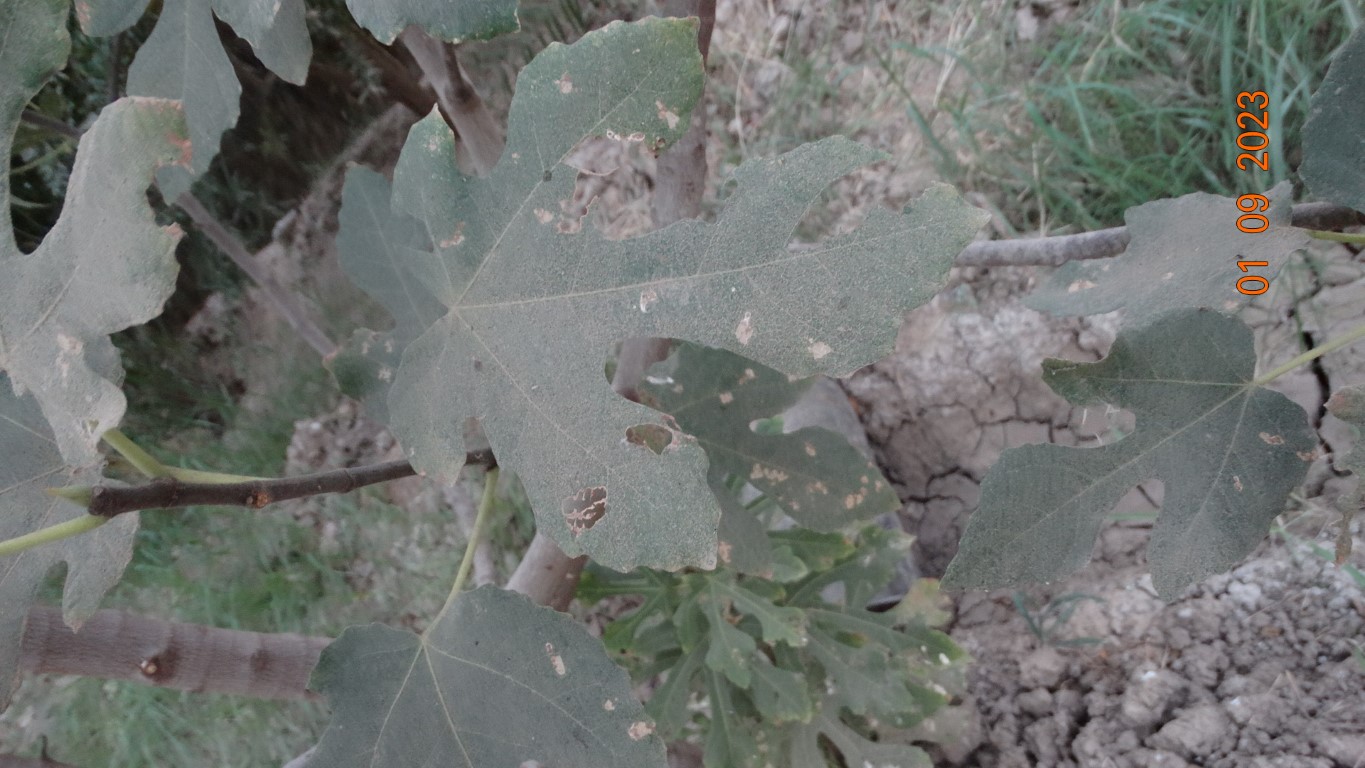
Label: infected